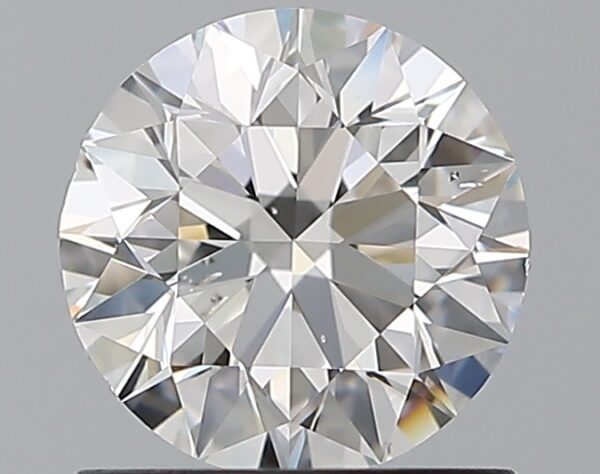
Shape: round
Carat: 1
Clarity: SI1
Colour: F
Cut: EX
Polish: EX
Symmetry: EX
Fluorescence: N
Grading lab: GIA
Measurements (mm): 6.31 x 6.35 x 4.01